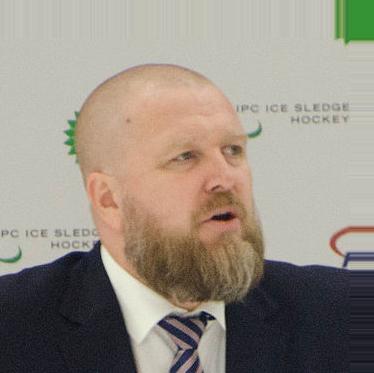
Age: 42